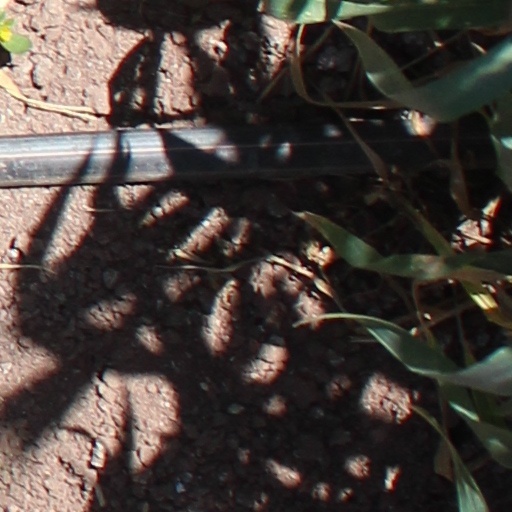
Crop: wheat